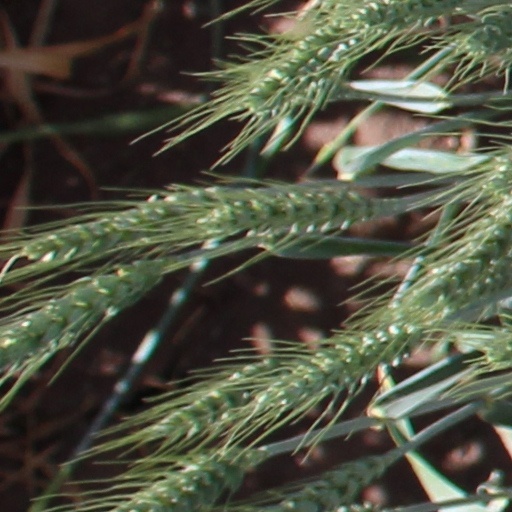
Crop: wheat